Winner-take-all system

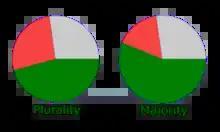
Pie charts plurality (left) and majority (right)

Formally, a voting system is called winner-take-all if a majority of voters, by coordinating, can "force" all seats up for election in their district, denying representation to all minorities. By definition, all single-winner voting systems are winner-take-all. For multi-winner elections, the electorate can be divided into constituencies, such as single-member districts (SMDs), or the election can be held using block voting with at-large or multi-member districts.